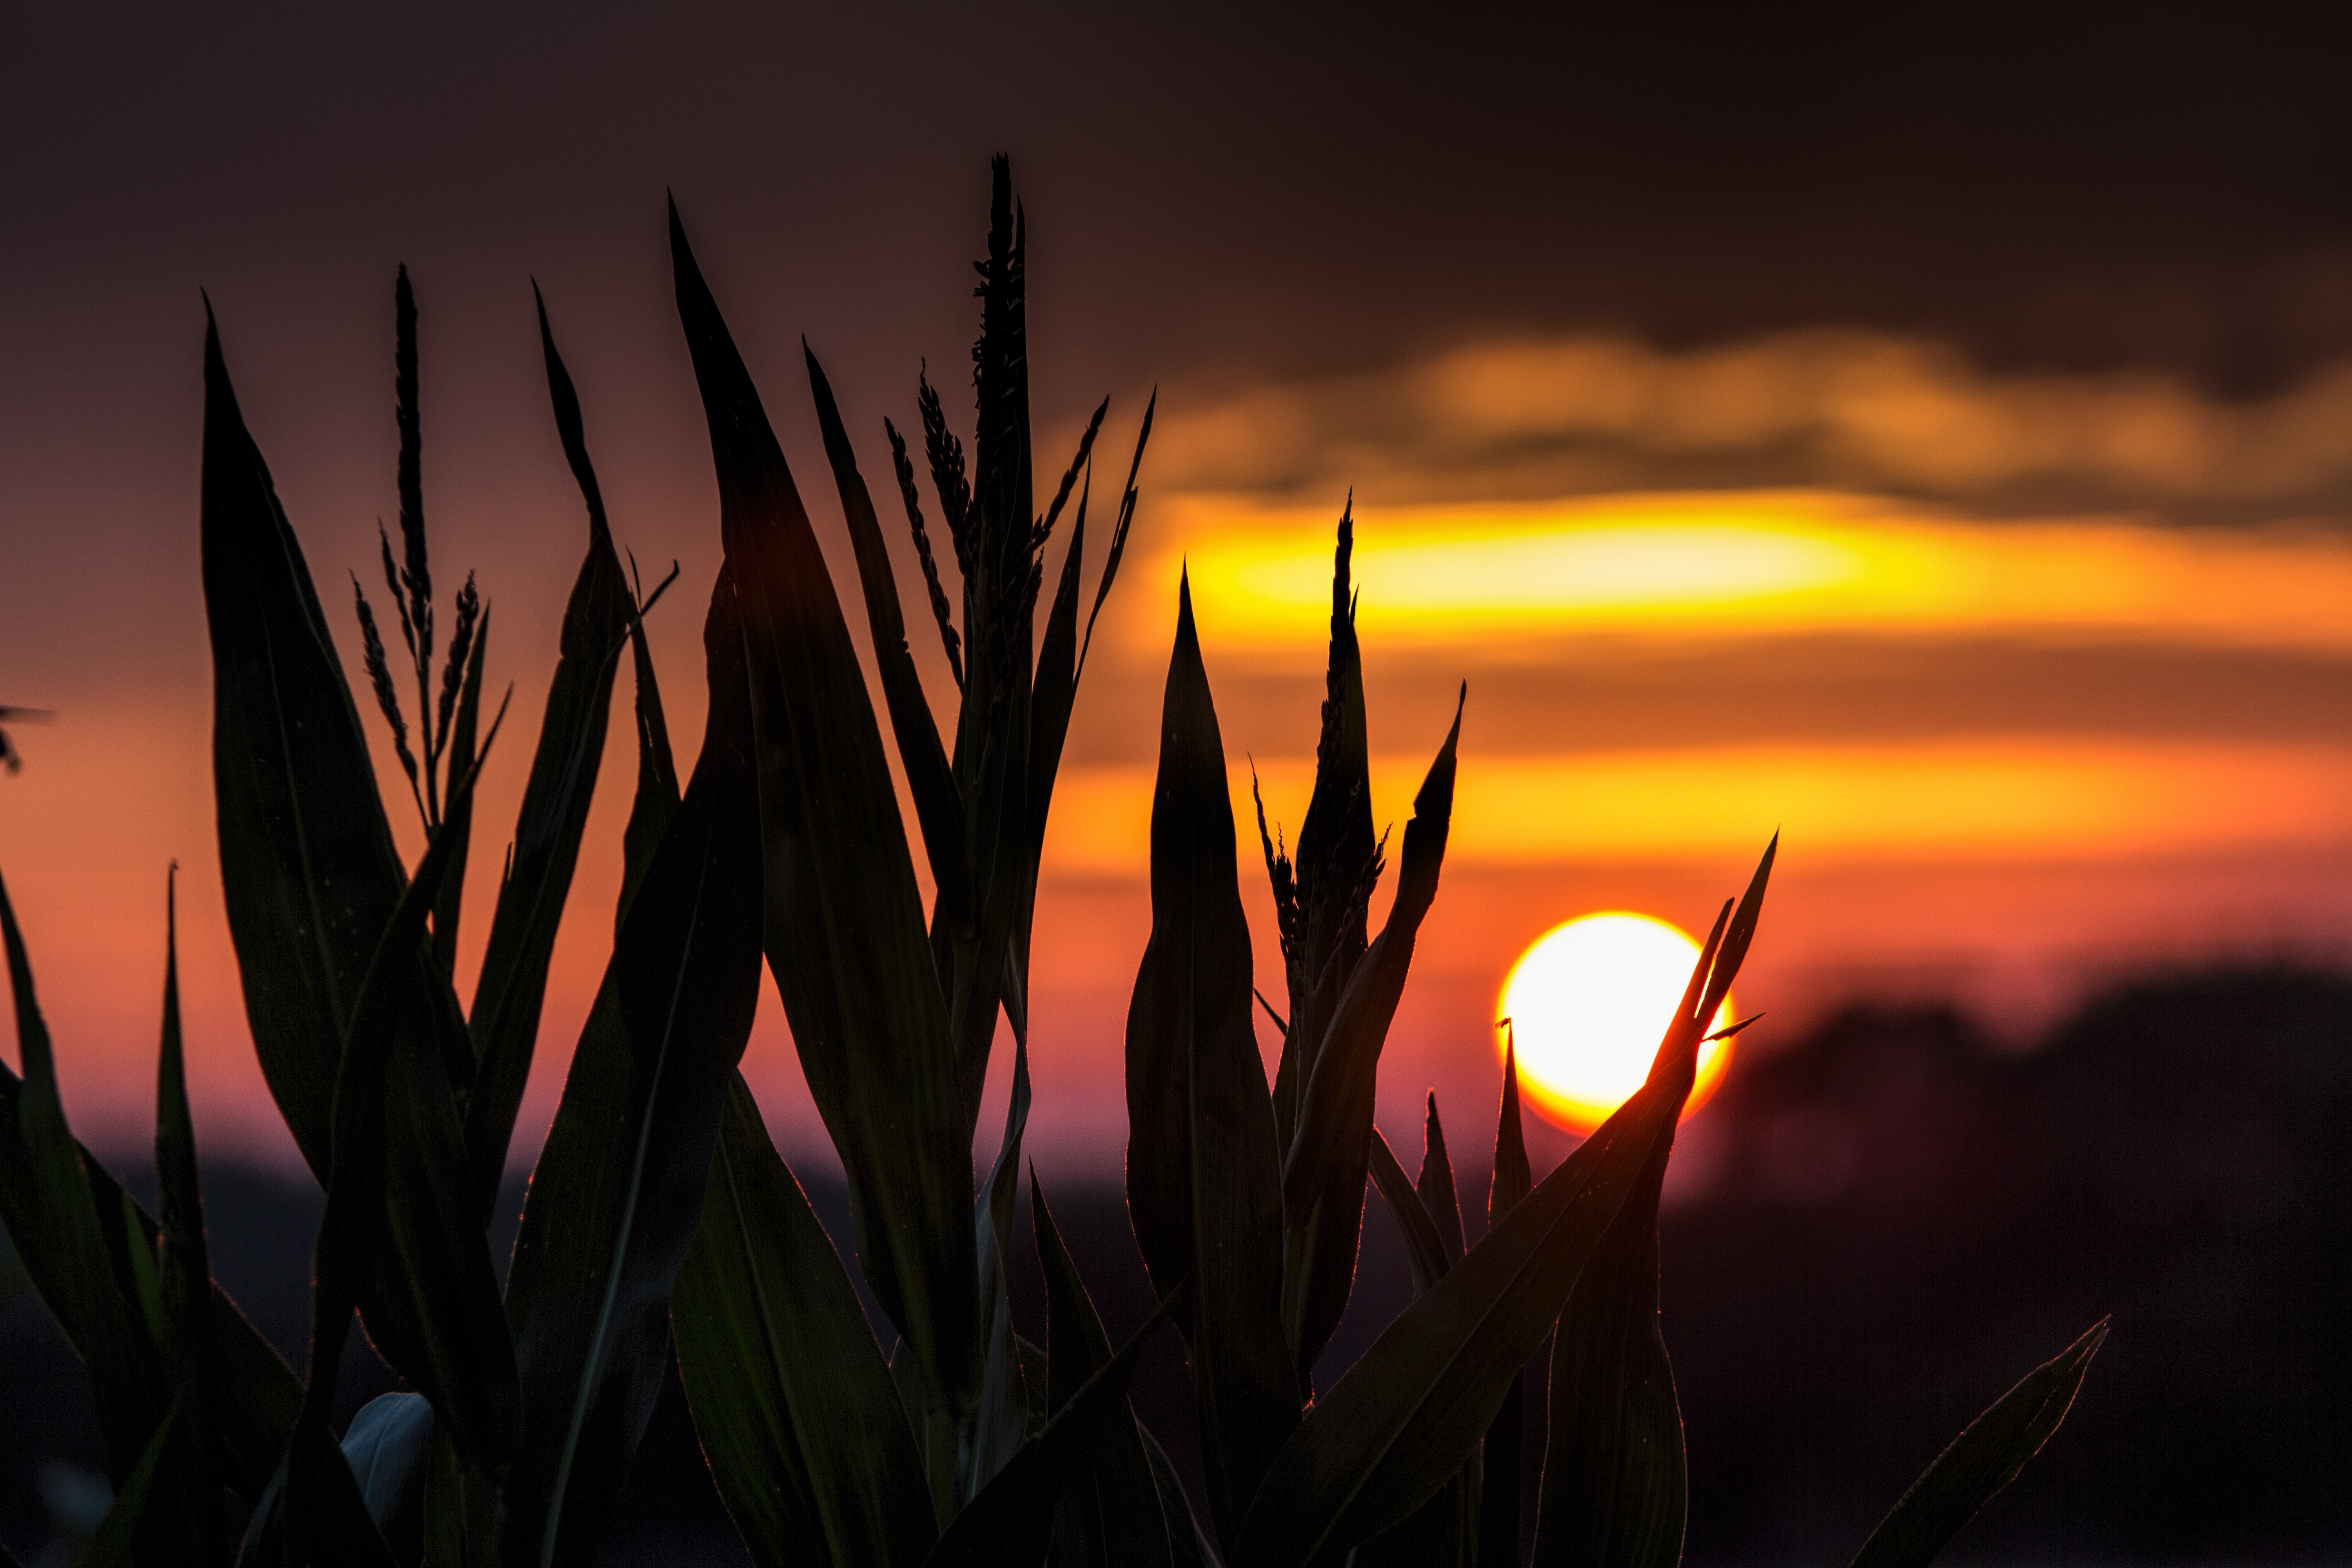
landscape, nature, grass, horizon, light, sky, sun, sunrise, sunset, sunlight, morning, leaf, flower, dawn, atmosphere, dusk, evening, reflection, darkness, mood, gelsenkirchen, abendstimmung, back light, resse